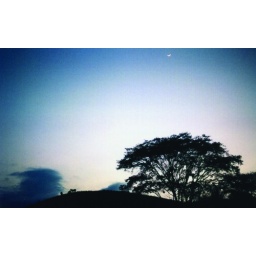
cow on hill in Belize